Theatre of Poland

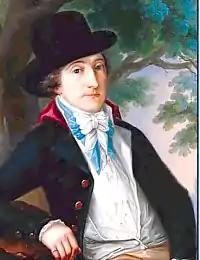
Wojciech Bogusławski (1757-1829) is regarded as the "Father of Polish theatre"

The strength of Polish dramatic theatre lies in the professionalism of its actors. The tradition of the great 19th century players, with Helena Modrzejewska – the "star of two continents" – at its forefront, has been continued by successive generations of university trained artists. This variety and authentic commitment by so many people provides the best evidence that theatre was and still is an inspirational experience in Poland. Further proof may be seen in the degree of audience interest toward the new, experimental theatre, creating a unique ambiance around them. It may also be seen in the expansion of festival life and respected theatre magazines, e.g., "Dialog", which has, for decades, presented the latest achievements in world dramaturgy. Alongside the established institutions with seasoned professionals and centuries-old traditions, there are amateur theatres and travelling groups as well.